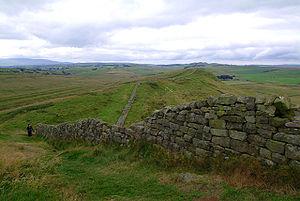
L’histoire de l’Écosse commence il y a environ 12 000 ans avec l’arrivée des premières populations humaines dans l’actuelle Écosse après la fin de la glaciation du Würm. De nombreux artefacts des civilisations des âges de la pierre, du bronze et du fer ont été retrouvés, mais peu présentent des traces d’écriture.